Telangana

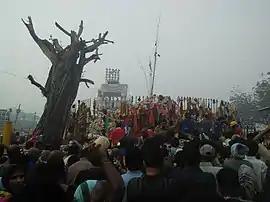
Sammakka Saralamma Jatara is a famous Hindu festival in Telangana.

The state has a total of 16 national highways and accounts for a total length of .